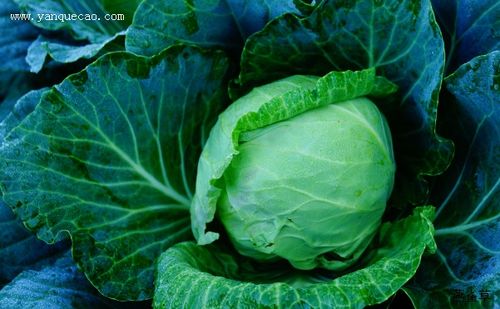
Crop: unknown
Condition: cabbage